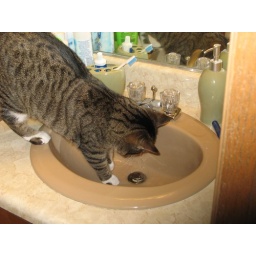
JC playing with water in my bathroom sink